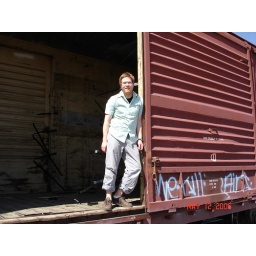
Abandoned train car in Kansas.